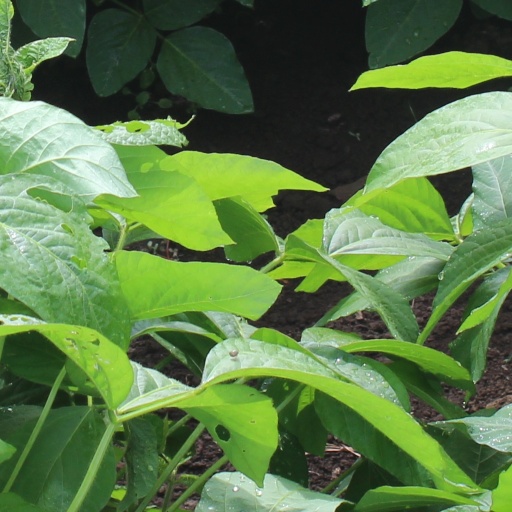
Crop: soybean